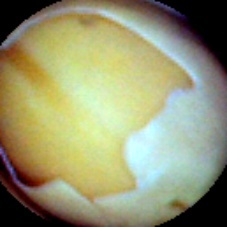
Label: Skin-damaged